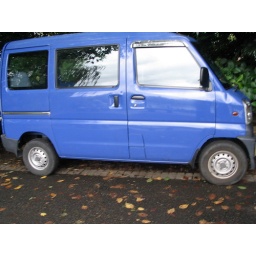
Heh...I should have gotten a person in there for scale. This van is very cute.